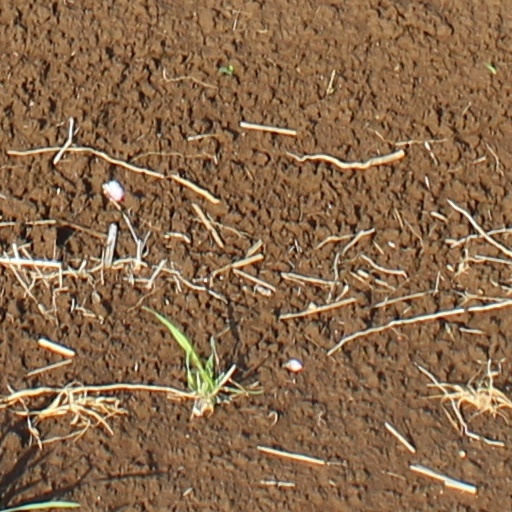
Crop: wheat